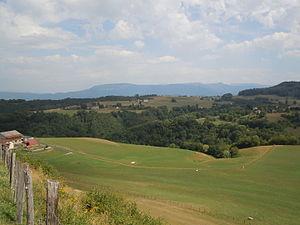
Vallon de Rajan et Combe Pigna depuis le Mont Rond
Les Forêts riveraines des ruisseaux des Rajans, du Caron et de la Combe Pigna sont une zone naturelle d'intérêt écologique, faunistique et floristique de type I, située sur les communes de La Bâtie-Divisin, Pressins et Velanne dans le département de l'Isère en France.